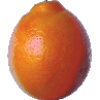
Label: Tangelo 1